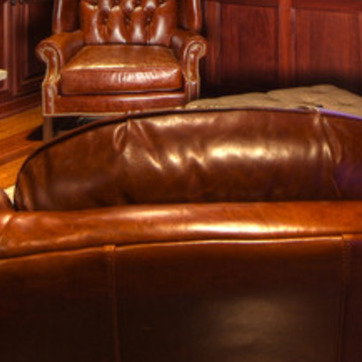
Material: leather